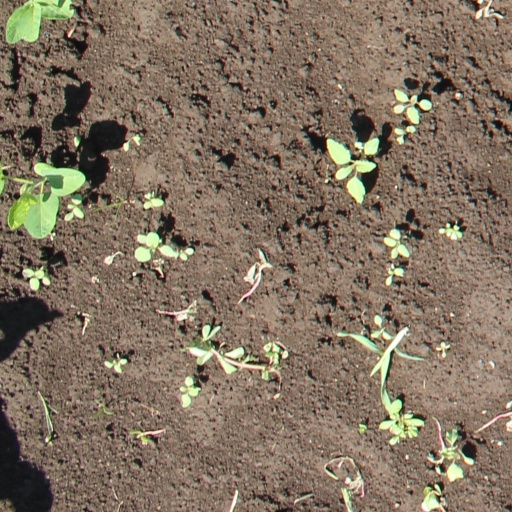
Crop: soybean